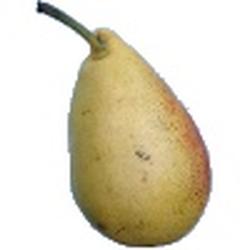
Label: Pear